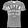
Label: T - shirt / top